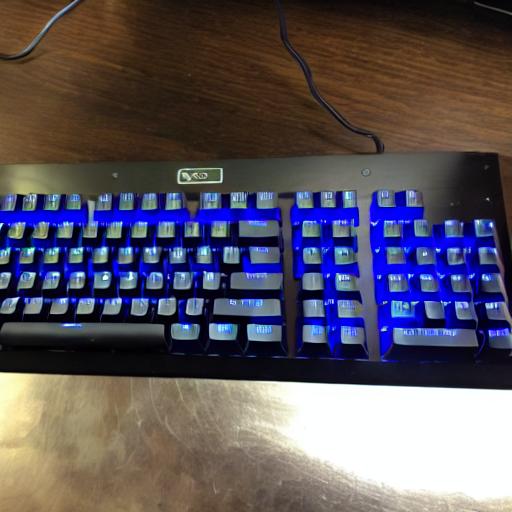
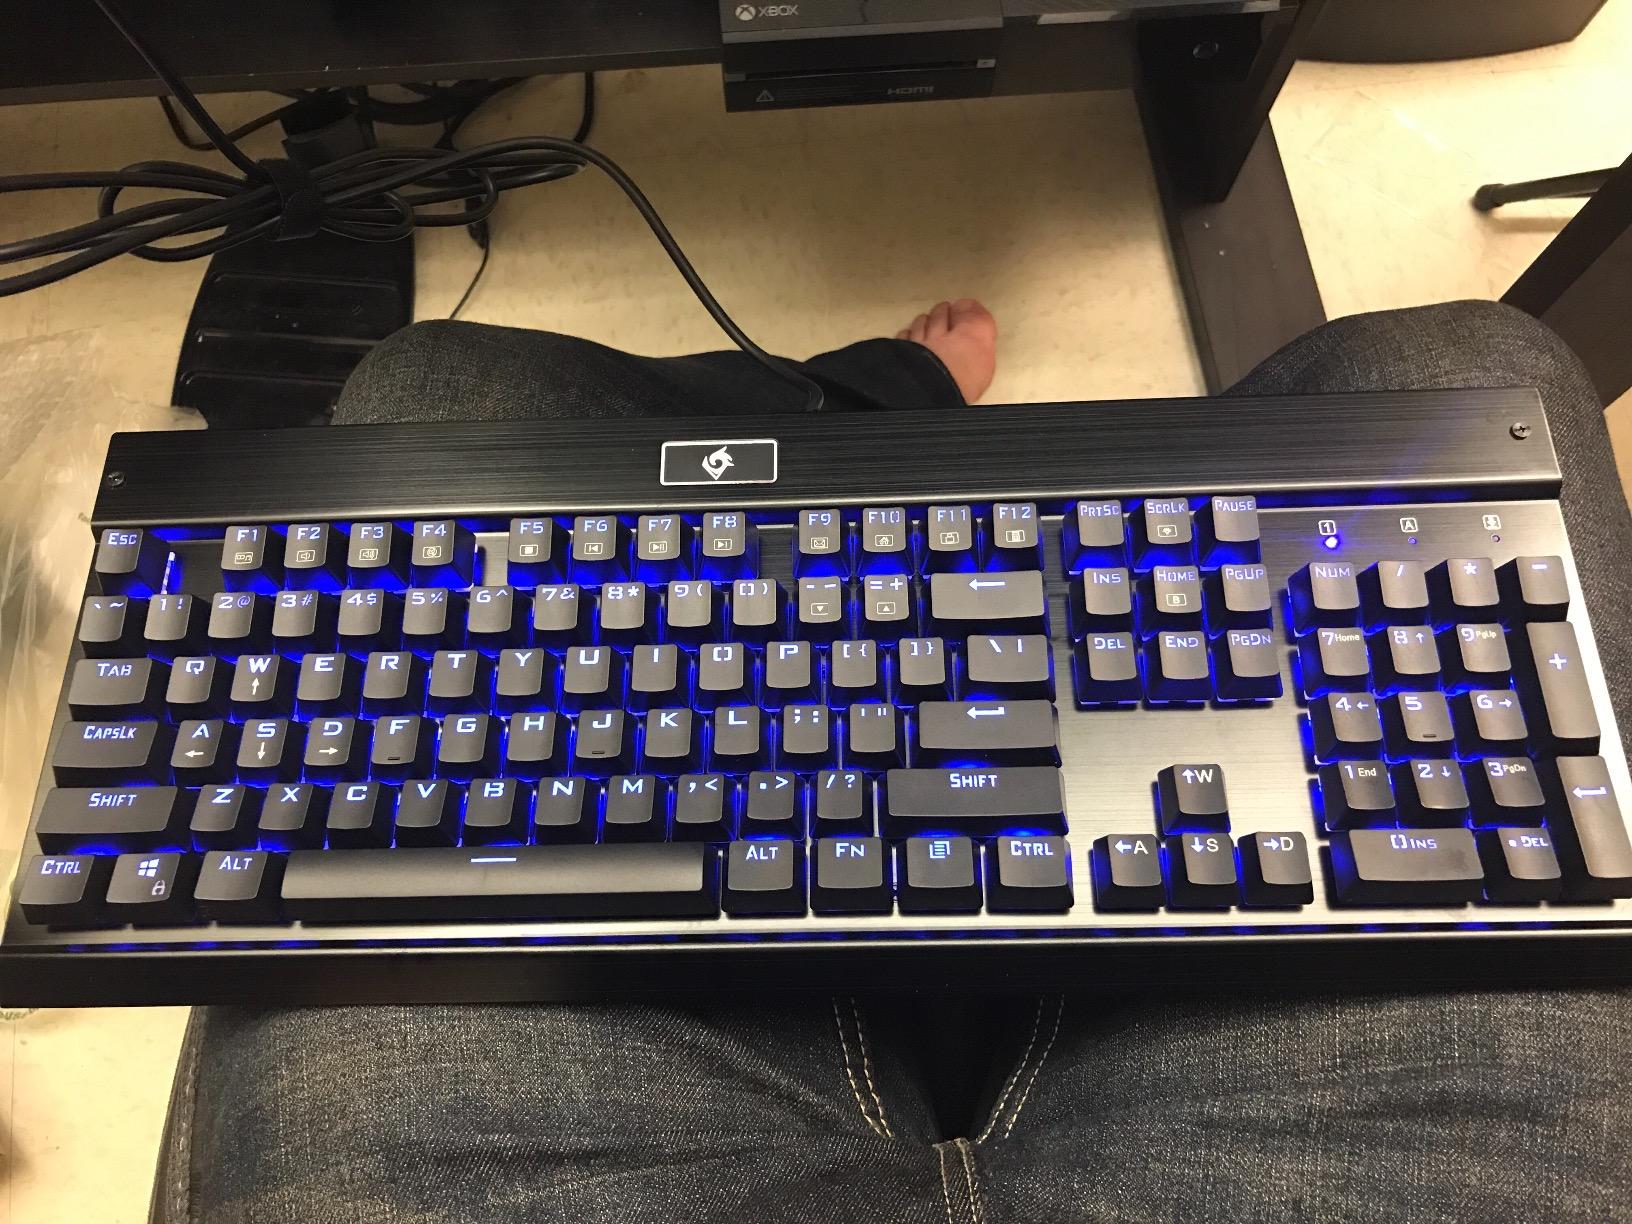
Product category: keyboard
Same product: no